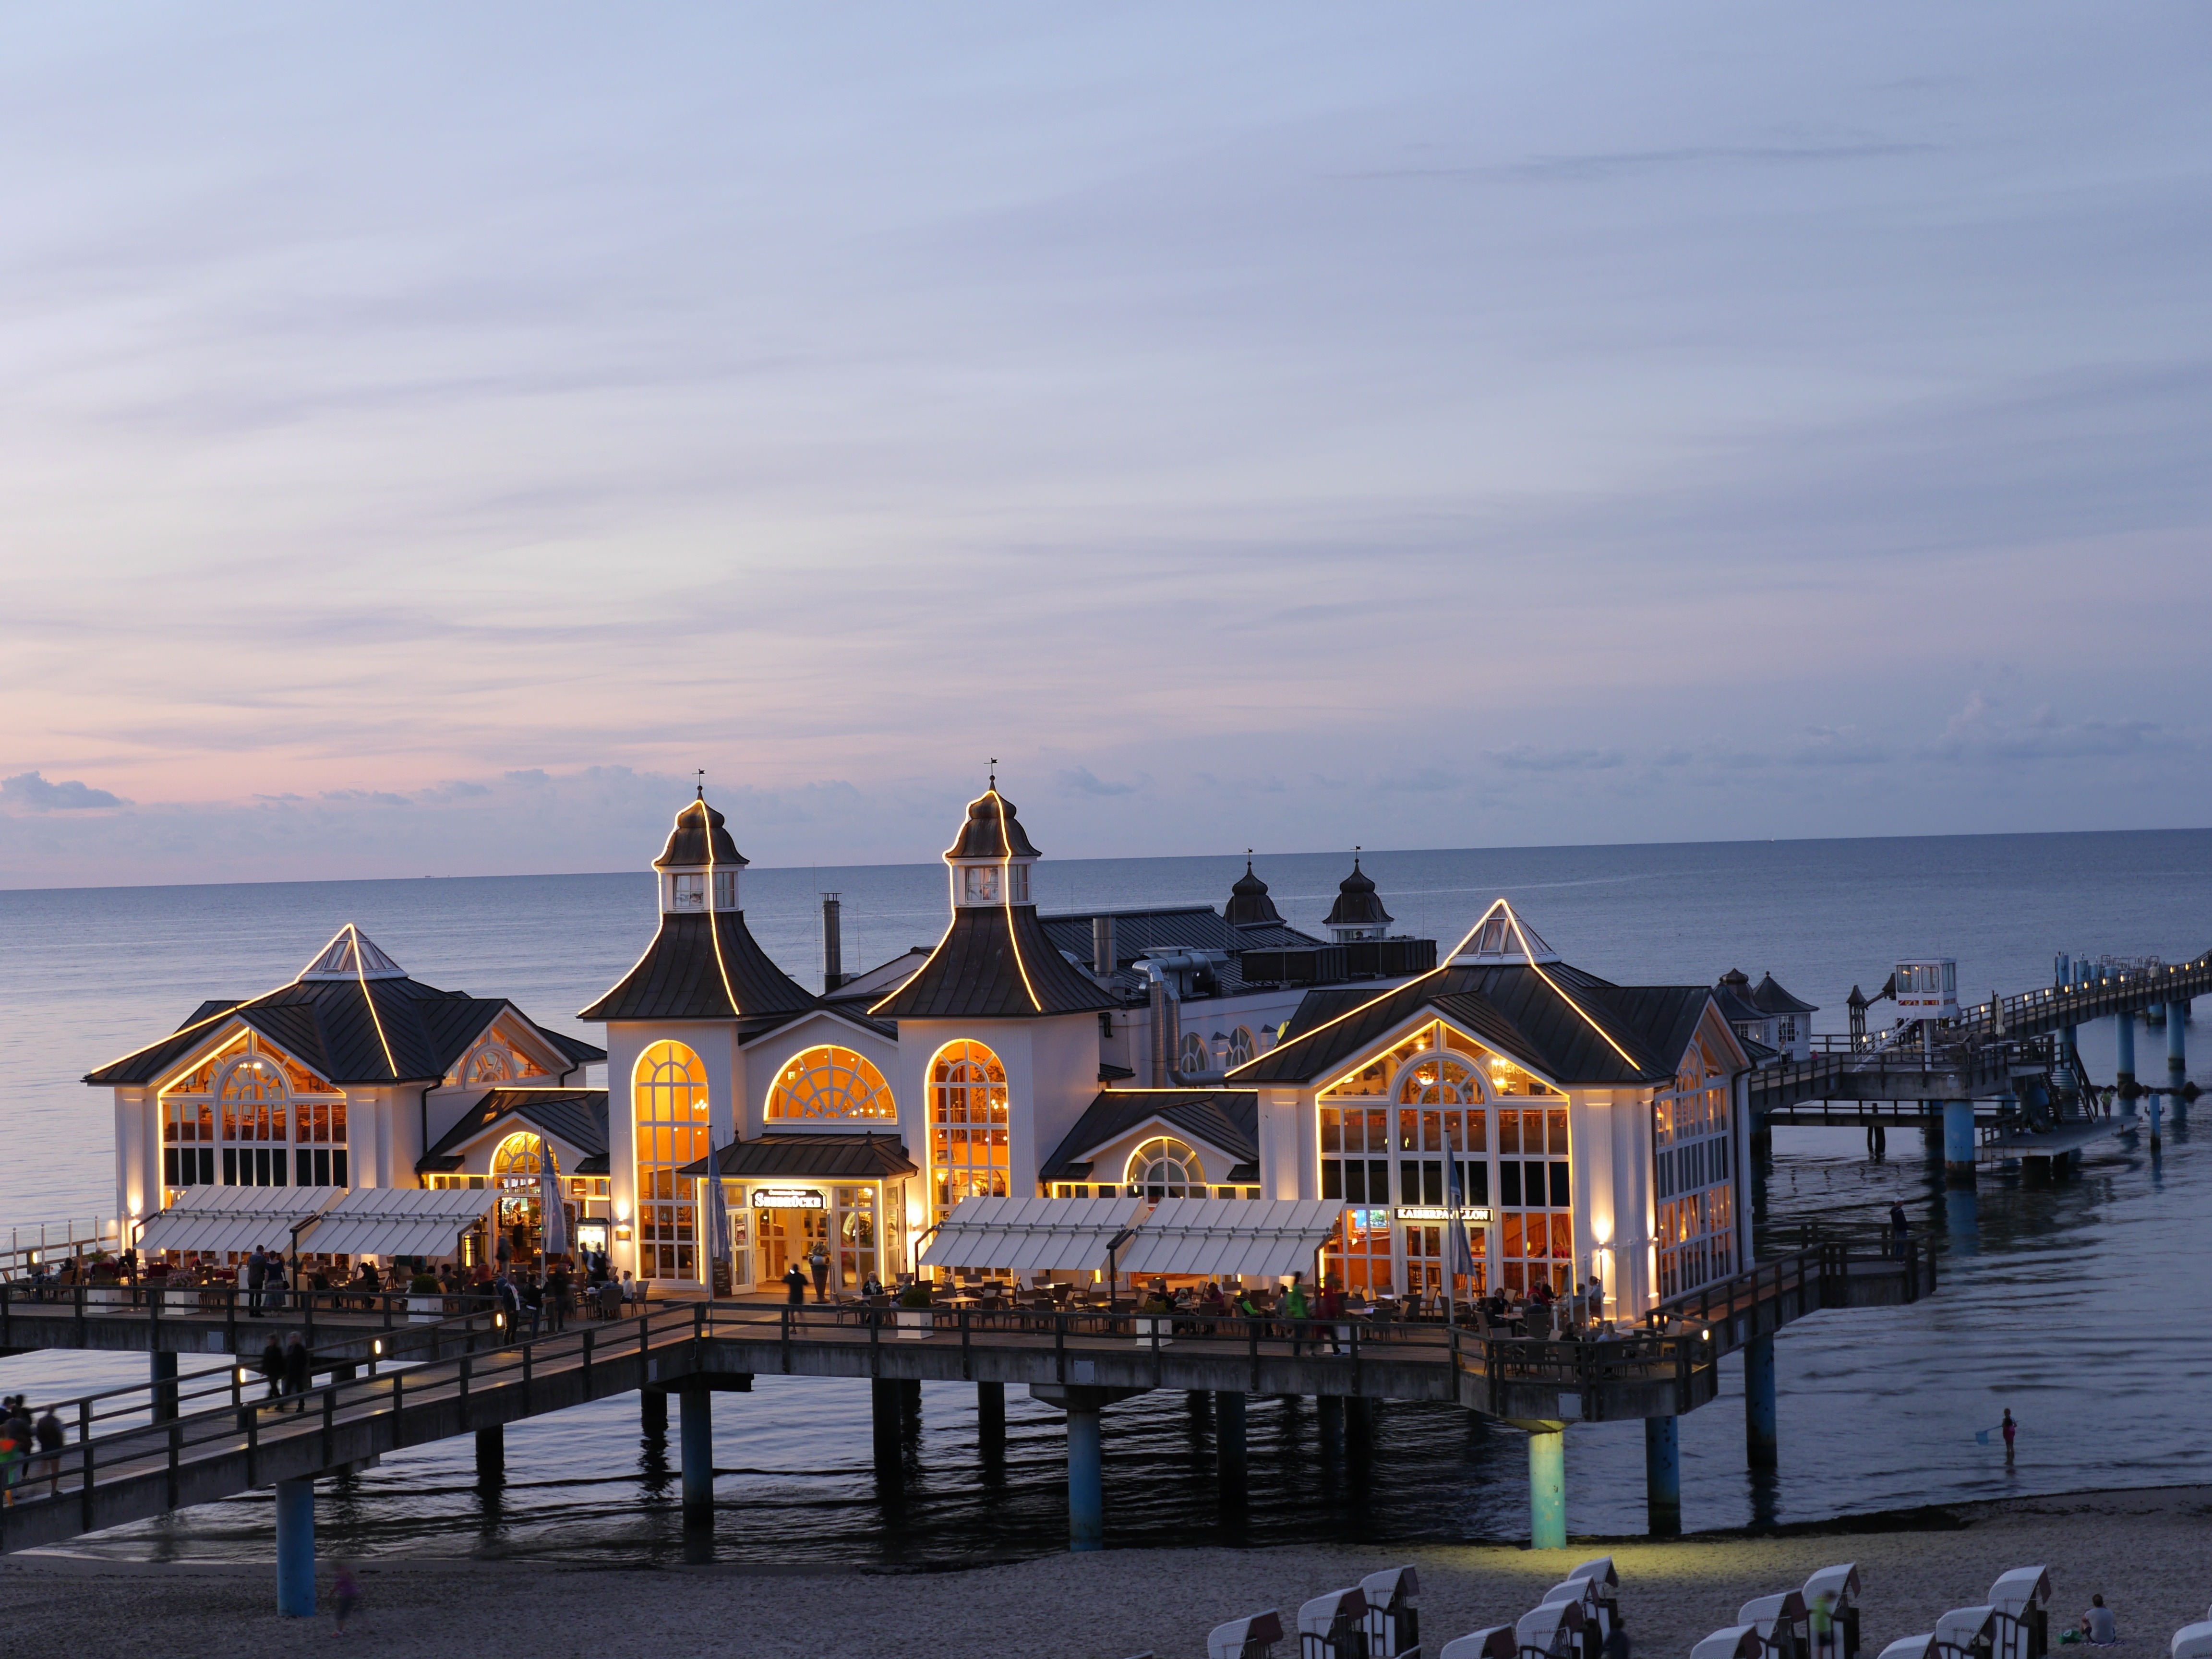
beach, sea, coast, ocean, sunset, house, town, vacation, dusk, evening, bay, tourism, resort, estate, baltic sea, sea bridge, sellin, rugen